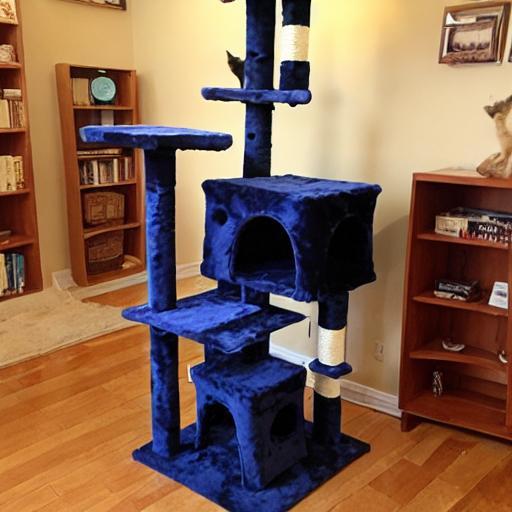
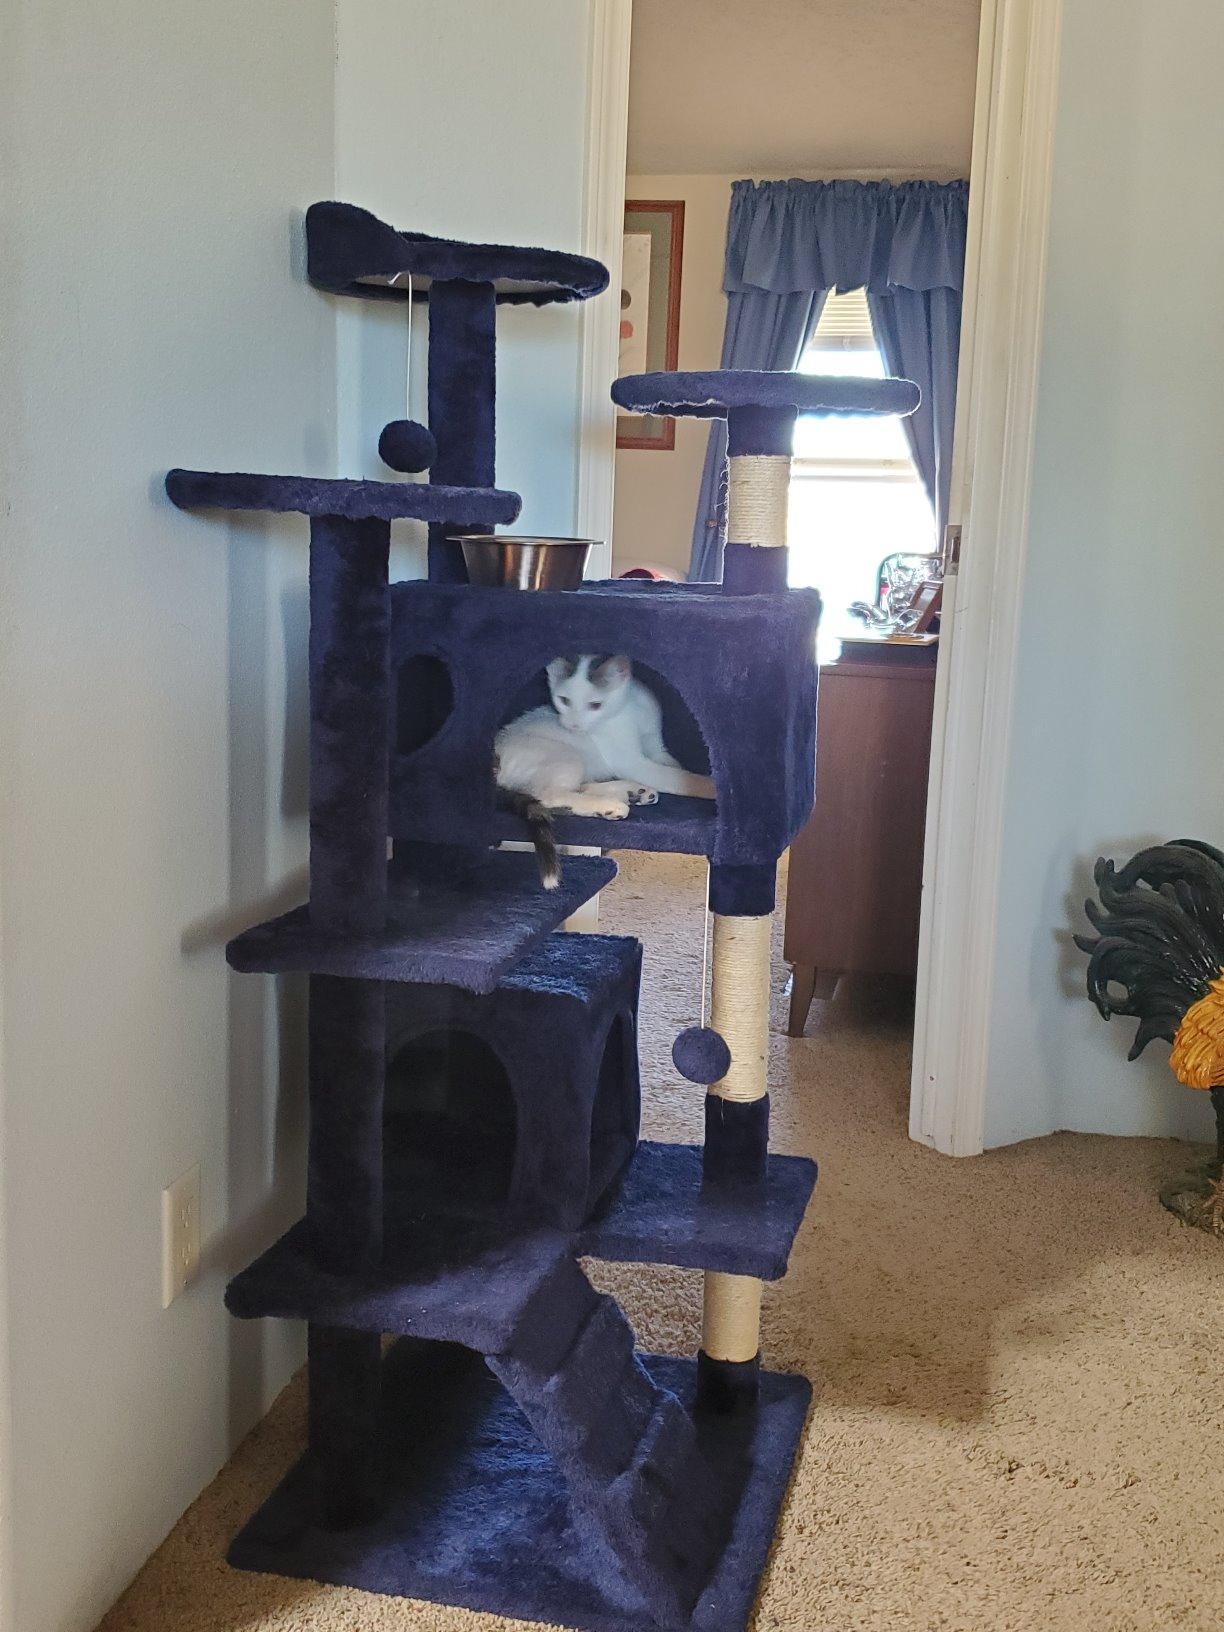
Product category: items_cat tree
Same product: no